South African Class 11 2-8-2

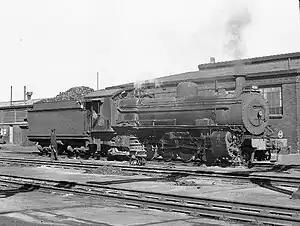
Class 11 no. 933, ex CSAR no. 721, Sydenham, 1973

The South African Railways Class 11 2-8-2 of 1904 was a steam locomotive from the pre-Union era in Transvaal Colony.